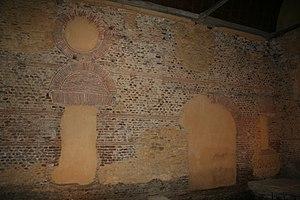
Thermes romains situés dans l'église d'Entrammes, Mayenne.
Cet article recense les monuments historiques de la Mayenne, en France.
Les thermes gallo-romains d'Entrammes sont un petit édifice thermal du IIᵉ siècle découvert en 1987 à Entrammes, en Mayenne, Pays de la Loire, France.